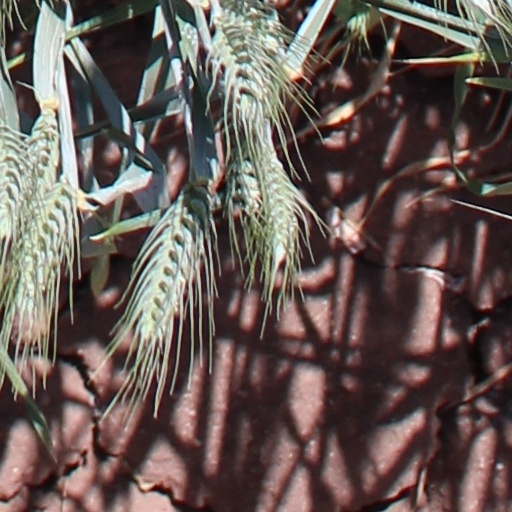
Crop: wheat